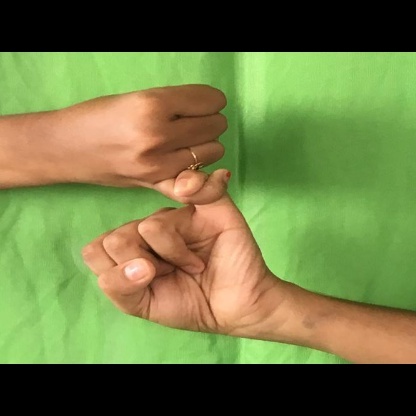
Mudra: Kilaka